1961 Maccabiah Games

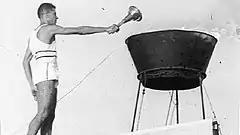
Israeli runner Yoseph Lahav lighting the cauldron at the Opening Ceremony.

In swimming, Marilyn Ramenofsky of the US, who three years later was to win a silver medal at the Olympics in the 400-meter freestyle, won a gold medal in the 400-meter freestyle relay, and a bronze in the 400-meter freestyle. She led the US swimming team, which won all but two events. Lindsey Miller-Lerman, later the first Nebraska Supreme Court justice, competed for the U.S. in swimming, winning two gold medals and one silver medal as a teenager.